Gert Town, New Orleans

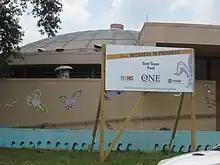
TheGert Town Natatorium was closed after damage by Hurricane Katrina in 2005 and demolished by the city in 2007.

Xavier University of Louisiana is located in the northern corner of the neighborhood, while a commercial strip lies along the section of Carrollton Avenue that runs through the neighborhood. In the 1990s, a portion of the facade of the Sealtest Dairy building was preserved and incorporated into a new post office. Other small businesses are scattered along Washington Avenue; until Hurricane Katrina, one of them was Ultrasonic Studios.